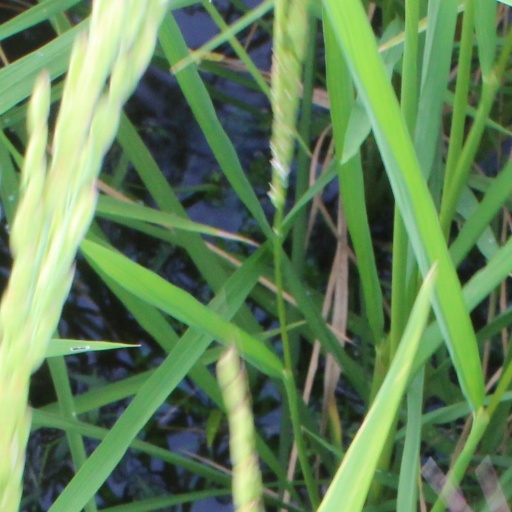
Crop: rice